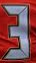
Number: 3